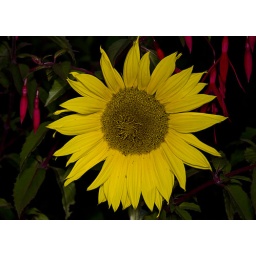
Test images taken using ring-flash adaptor - this flower results from a seed dropped by the birds from the feeders.